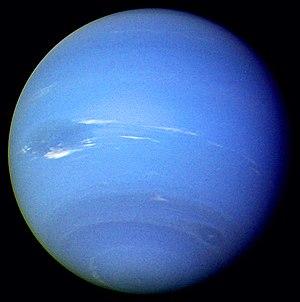
Neptune est la huitième et dernière planète du Système solaire par distance croissante au Soleil.
L'exploration de la planète Neptune et ses satellites n'a été réalisée que par la sonde spatiale Voyager 2. La trajectoire de la sonde spatiale a été optimisée pour lui permettre de passer à quelques milliers de kilomètres de la planète à faible distance de sa plus grosse lune Triton. L'envoi d'une nouvelle mission d'exploration vers cette planète, d'un cout très élevé compte tenu de son éloignement, n'est pas envisagé avant la fin de la décennie 2020.
La découverte de Neptune est la première découverte d'un objet céleste réalisée grâce au calcul mathématique avant de l'être par l'observation. Longtemps objet de débats quant à sa paternité, elle est aujourd'hui attribuée sans conteste à l'astronome français Urbain Le Verrier, qui a prédit mathématiquement l'existence et la position de la planète. Les résultats de Le Verrier, publiés fin août 1846 après deux ans de calculs à partir de la trajectoire et des caractéristiques d'Uranus, conduisent l'astronome allemand Johann Gottfried Galle, assisté par son compatriote Heinrich Louis d'Arrest, à observer dans la nuit du 23 au 24 septembre 1846 à l'Observatoire de Berlin la planète à moins d'un degré de la position théorique déterminée par Le Verrier.
Cette page présente une chronologie des événements qui se sont produits pendant l'année 1989 dans le domaine de l'astronomie. Le cycle solaire en cours était le cycle solaire 22.